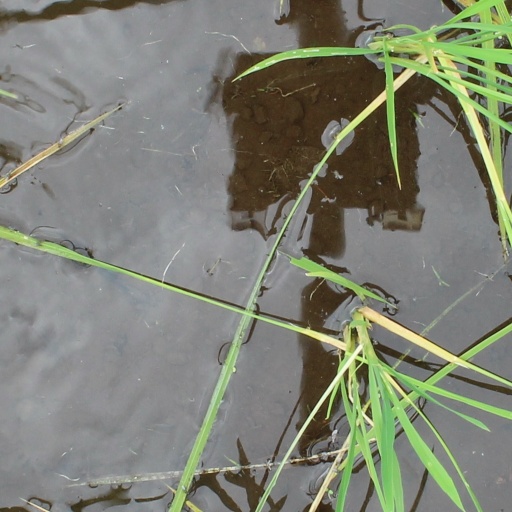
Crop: rice